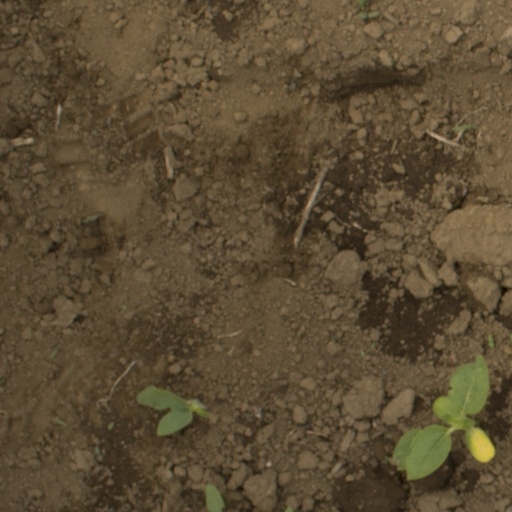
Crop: Jerusalem artichoke